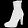
Label: Ankle boot